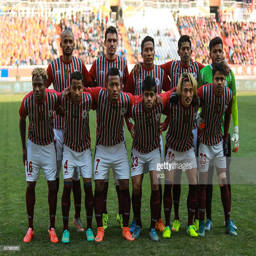
players line up prior to the qualifying match .